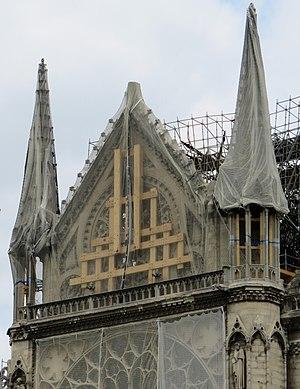
Photos du vendredi 31 mai (début d’après-midi), pour suivre les travaux sur Notre-Dame après l’incendie (échafaudages, bâchages).
L’incendie de Notre-Dame de Paris est un incendie majeur survenu à la cathédrale Notre-Dame de Paris, les 15 et 16 avril 2019, pendant près de 15 heures.